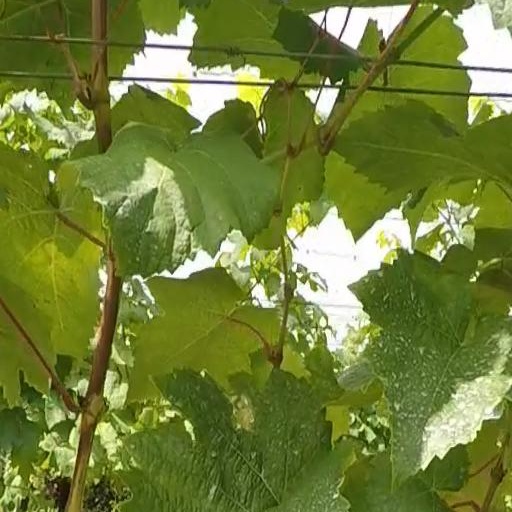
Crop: grape